Crayola

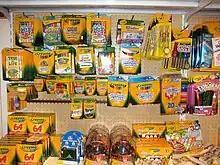
A variety of Crayola products available for sale at a New York City art supply store, July 2009

Crayola LLC produces a broad range of products other than their famous crayons under the Crayola brand name. These include colored pencils, markers, inks and paints, modeling clays, coloring books, and artists' tools. As with all Crayola products, these are all marketed as non-toxic and safe for use by children.